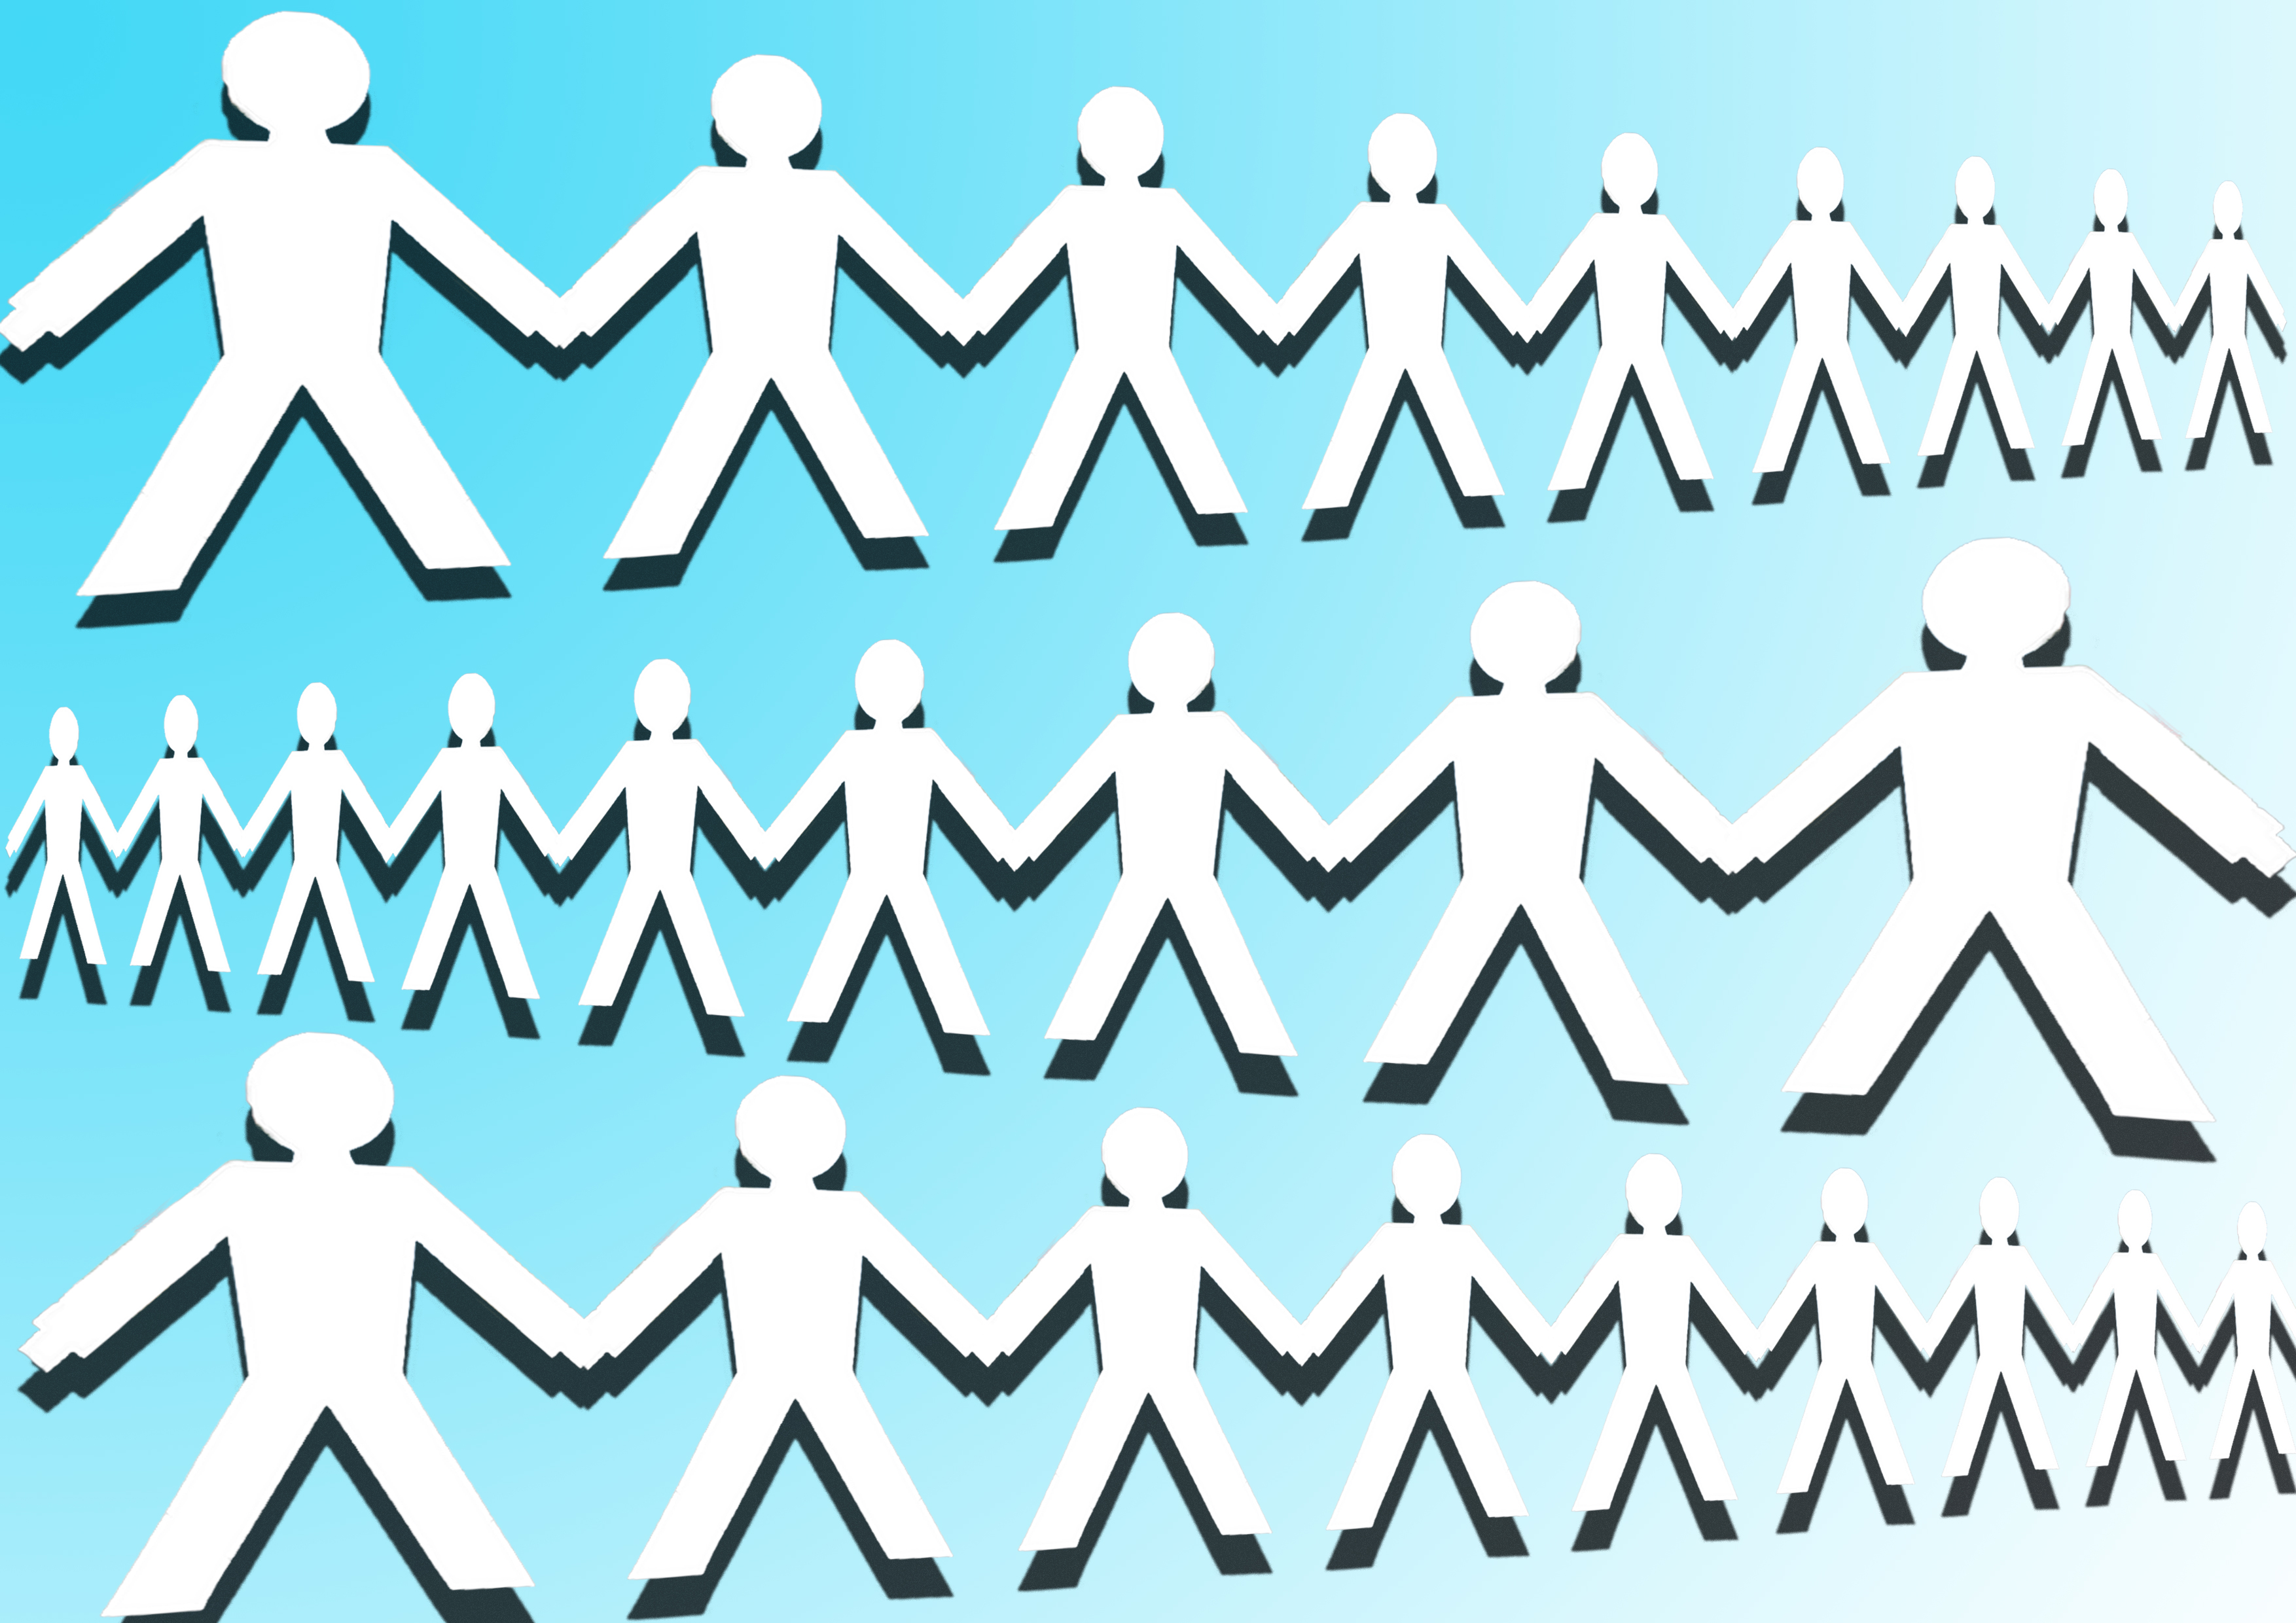
achievement, agreement, alliance, brotherhood, coalition, collaboration, community, concept, concepts, confidence concept, cooperation, cropped, crowd, culture, diverse, diversity, friends, friendship, group, hands, human, ideas, illustration, imagination, interaction, men, metaphor, motivation, partnership, people, potential, recruitment, relationship, shadow, strategy, strength, success, support, team, teamwork, together, togetherness, transformation, unity, variation, youth, blue, text, font, line, design, area, sky, logo, product, graphics, pattern, angle, happiness, symmetry, human behavior, computer wallpaper